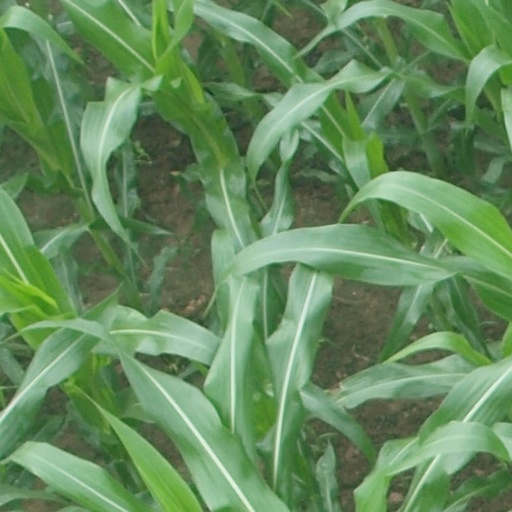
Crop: maize; corn